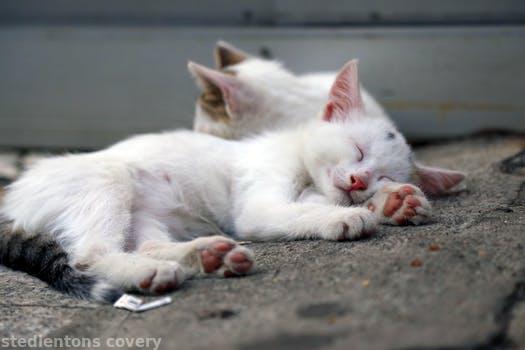
Label: Watermark